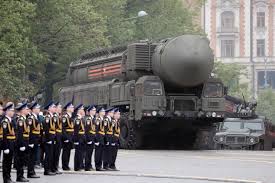
Label: Rs-24